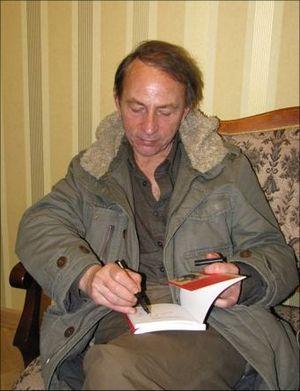
Les Particules élémentaires est un roman de Michel Houellebecq publié en 1998 chez Flammarion. Ce deuxième roman de l'auteur a reçu l'ultime prix Novembre et a été élu par la rédaction de la revue Lire « meilleur livre de l'année 1998 ».